Reflexive control

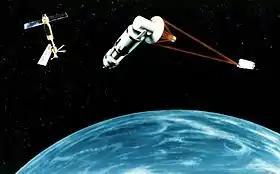
Satellite component of the Strategic Defense Initiative system equipped with laser weapons (artist's view, 1984)

One well-known example of the effective use of the theory of reflexive control was the disinformation work of the Soviet secret services to create an exaggerated impression on the American side of the shock potential of Soviet nuclear weapons. To this end, fake models of intercontinental ballistic missiles were developed for participation in Red Square parades, and their appearance was immediately reflected in the reports of foreign attachés to their superiors. The next stage was to provide indirect evidence of the real existence of these missile systems, which would then divert the resources of foreign developers to unsuccessful attempts to reproduce the allegedly "new" technology.